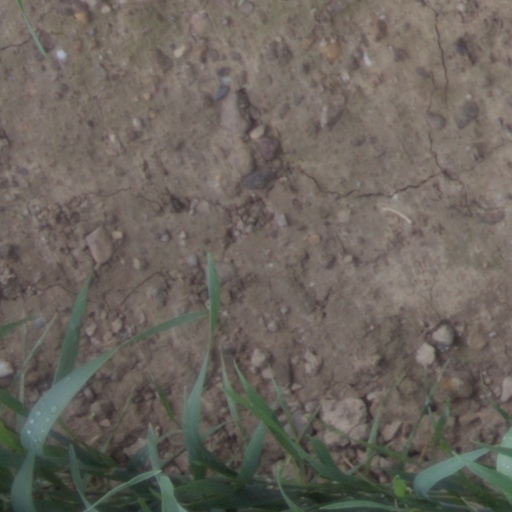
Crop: wheat